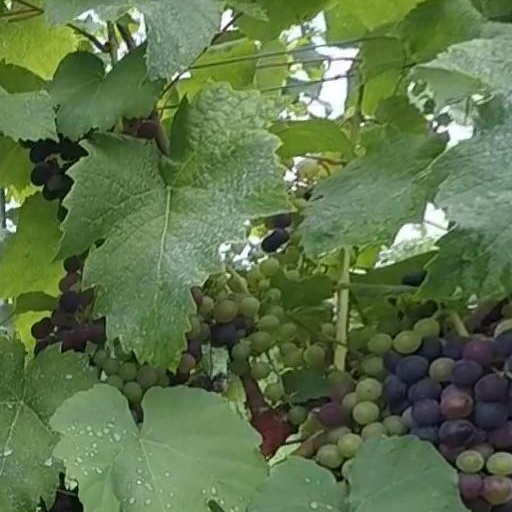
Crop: grape